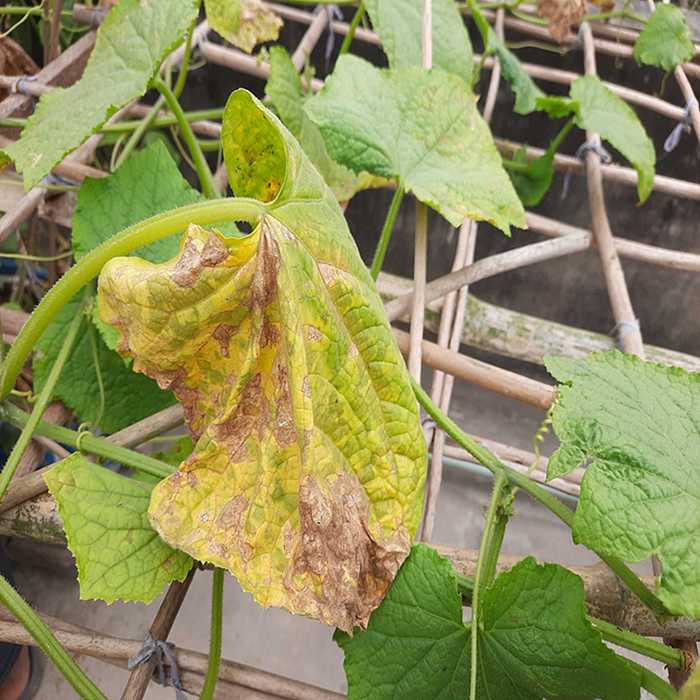
Plant: Cucumber
Label: Anthracnose lesions